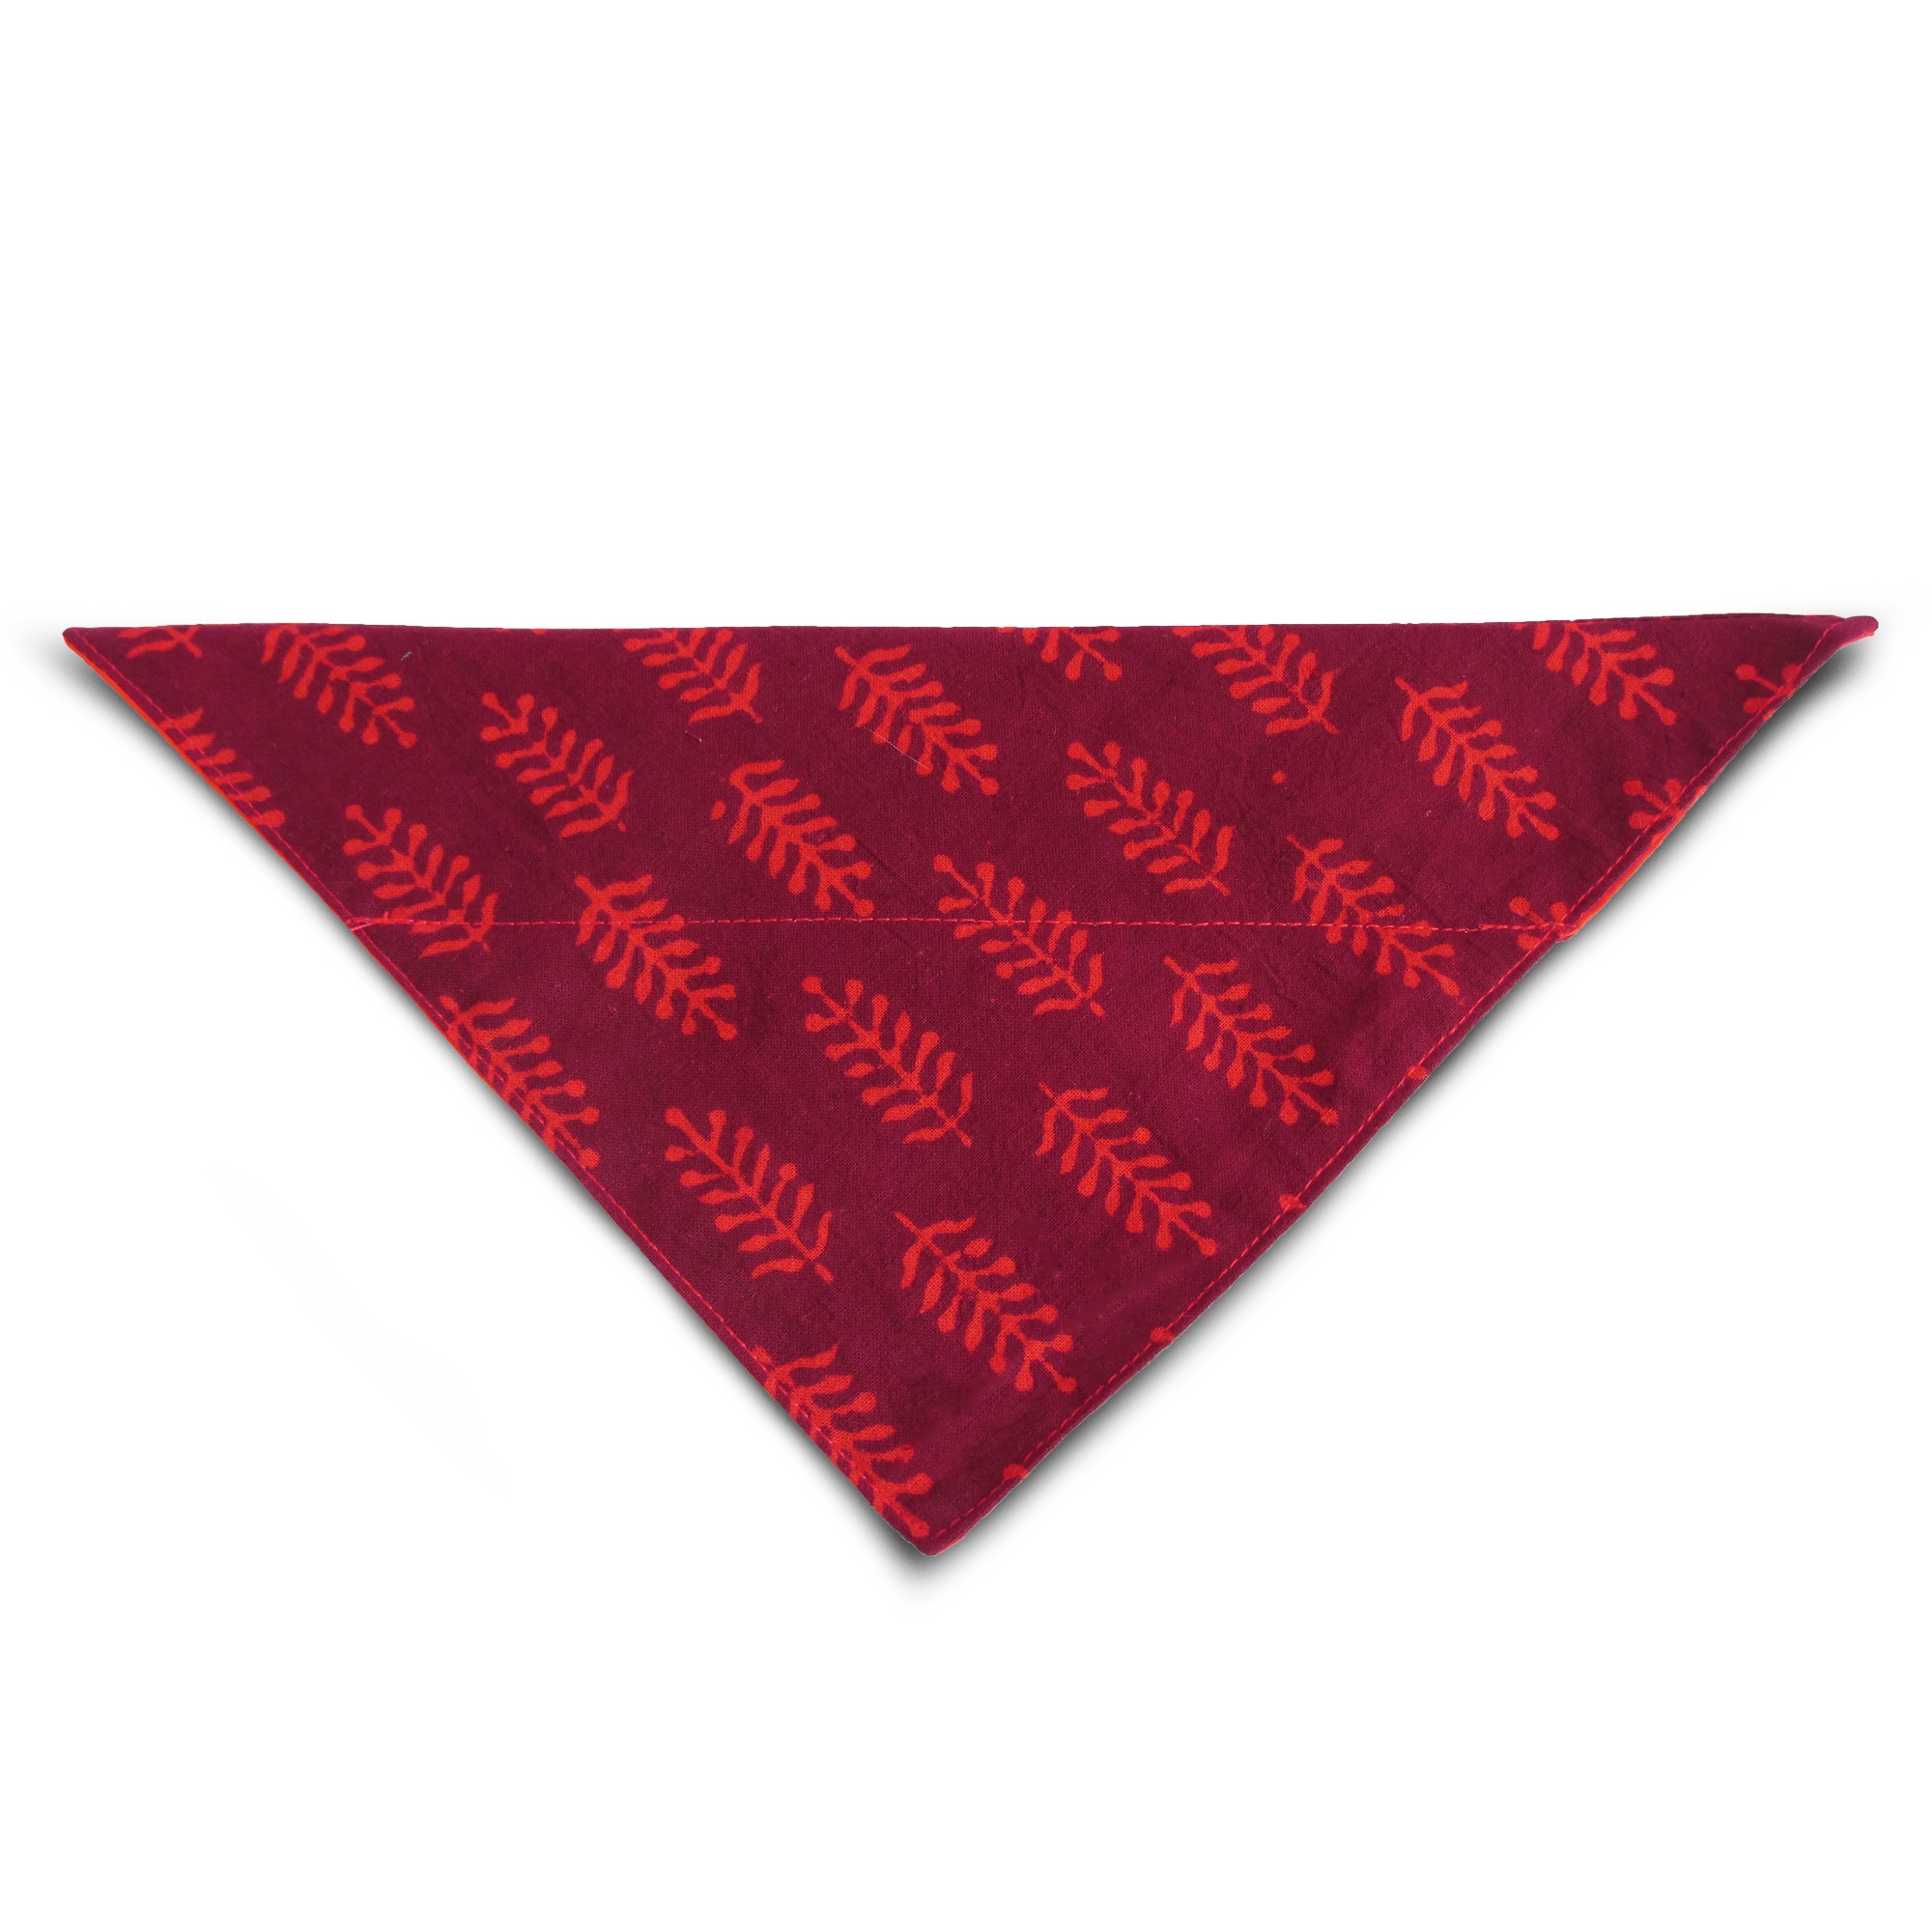
dog, cute, pet, pattern, red, textile, design, rectangle, accessories, magenta, grooming, fashion accessory, bandanas